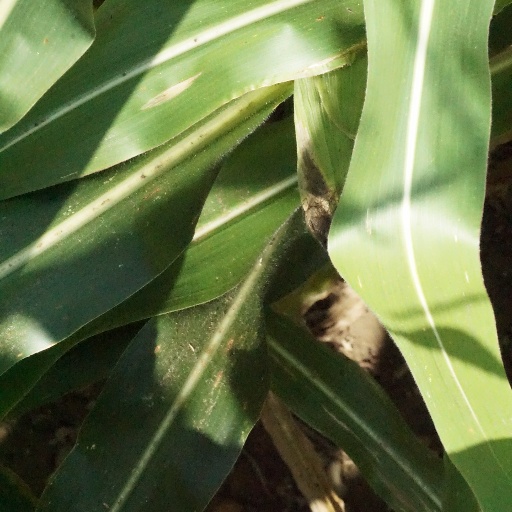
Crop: maize; corn